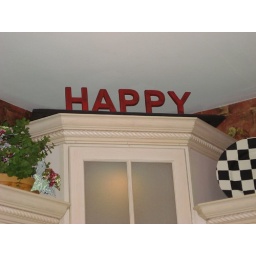
glass cabinet in kitchen